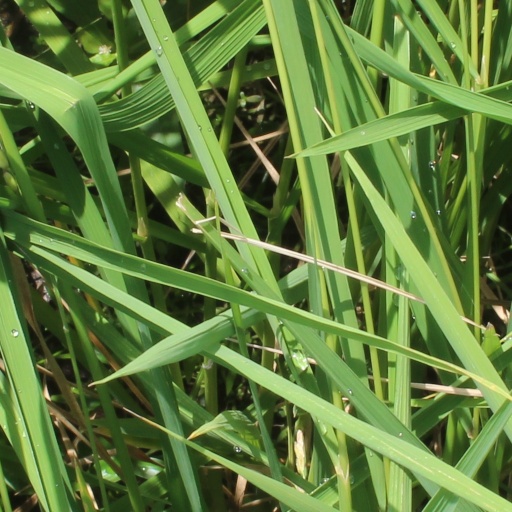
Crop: rice